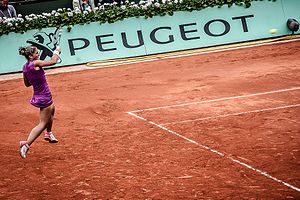
Budapest Grand Prix 2012
Sara Errani vandt singlerækken ved Budapest Grand Prix 2012
Budapest Grand Prix 2012 var en professionel tennisturnering for kvinder, der blev spillet udendørs på grus. Det var den 18. udgave af Turnerungen som var en del af WTA Tour 2012. Turneringen blev afviklet i Budapest i Ungarn fra den 30. april til den 5. maj 2012.